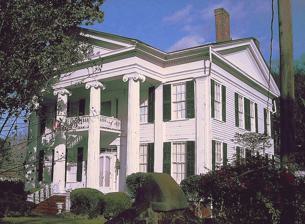
Building: Colonel Green G. Mobley House
Country: United States of America
Year built: 1845
Historic house in Alabama, United States United States historic place Col. Green G. Mobley House U.S. National Register of Historic Places U.S. Historic district Contributing property Show map of Alabama Show map of the United States Location Webster and Pearl Sts., Gainesville, Alabama Coordinates 32°49′6″N 88°9′38″W / 32.81833°N 88.16056°W / 32.81833; -88.16056 Area 3.3 acres (1.3 ha) Built 1845 ( 1845 ) Architectural style Greek Revival Part of Gainesville Historic District ( ID85002925 ) NRHP reference No. 82002070 Significant dates Added to NRHP January 18, 1982 Designated CP October 3, 1985 The Colonel Green G. Mobley House , also known as The Magnolia , is a historic house in Gainesville , Sumter County, Alabama .  The two-story wood-frame house was built for Colonel Green G. Mobley, a native of Fairfield County, South Carolina , and his wife Henrietta, a native of Vermont .   The Greek Revival -style structure was completed circa 1845.  Architectural historians consider it to be among West Alabama's most refined expressions of domestic Greek Revival architecture. The house is centered on a 3.3-acre (1.3 ha) corner lot, surrounded by a high brick wall that is almost as old as the house itself.  The front facade is five bays wide, with a monumental tetrastyle portico covering the central three bays.  The bays are separated by boxed pilasters on the front.  The portico is pedimented and utilizes the Ionic order .  A denticulated cornice crowns the entablature around the entire structure.  Exterior and interior trim conforms to published designs of Asher Benjamin and Minard Lafever , early proponents of the Greek Revival movement. The house was added to the National Register of Historic Places on January 18, 1982. References